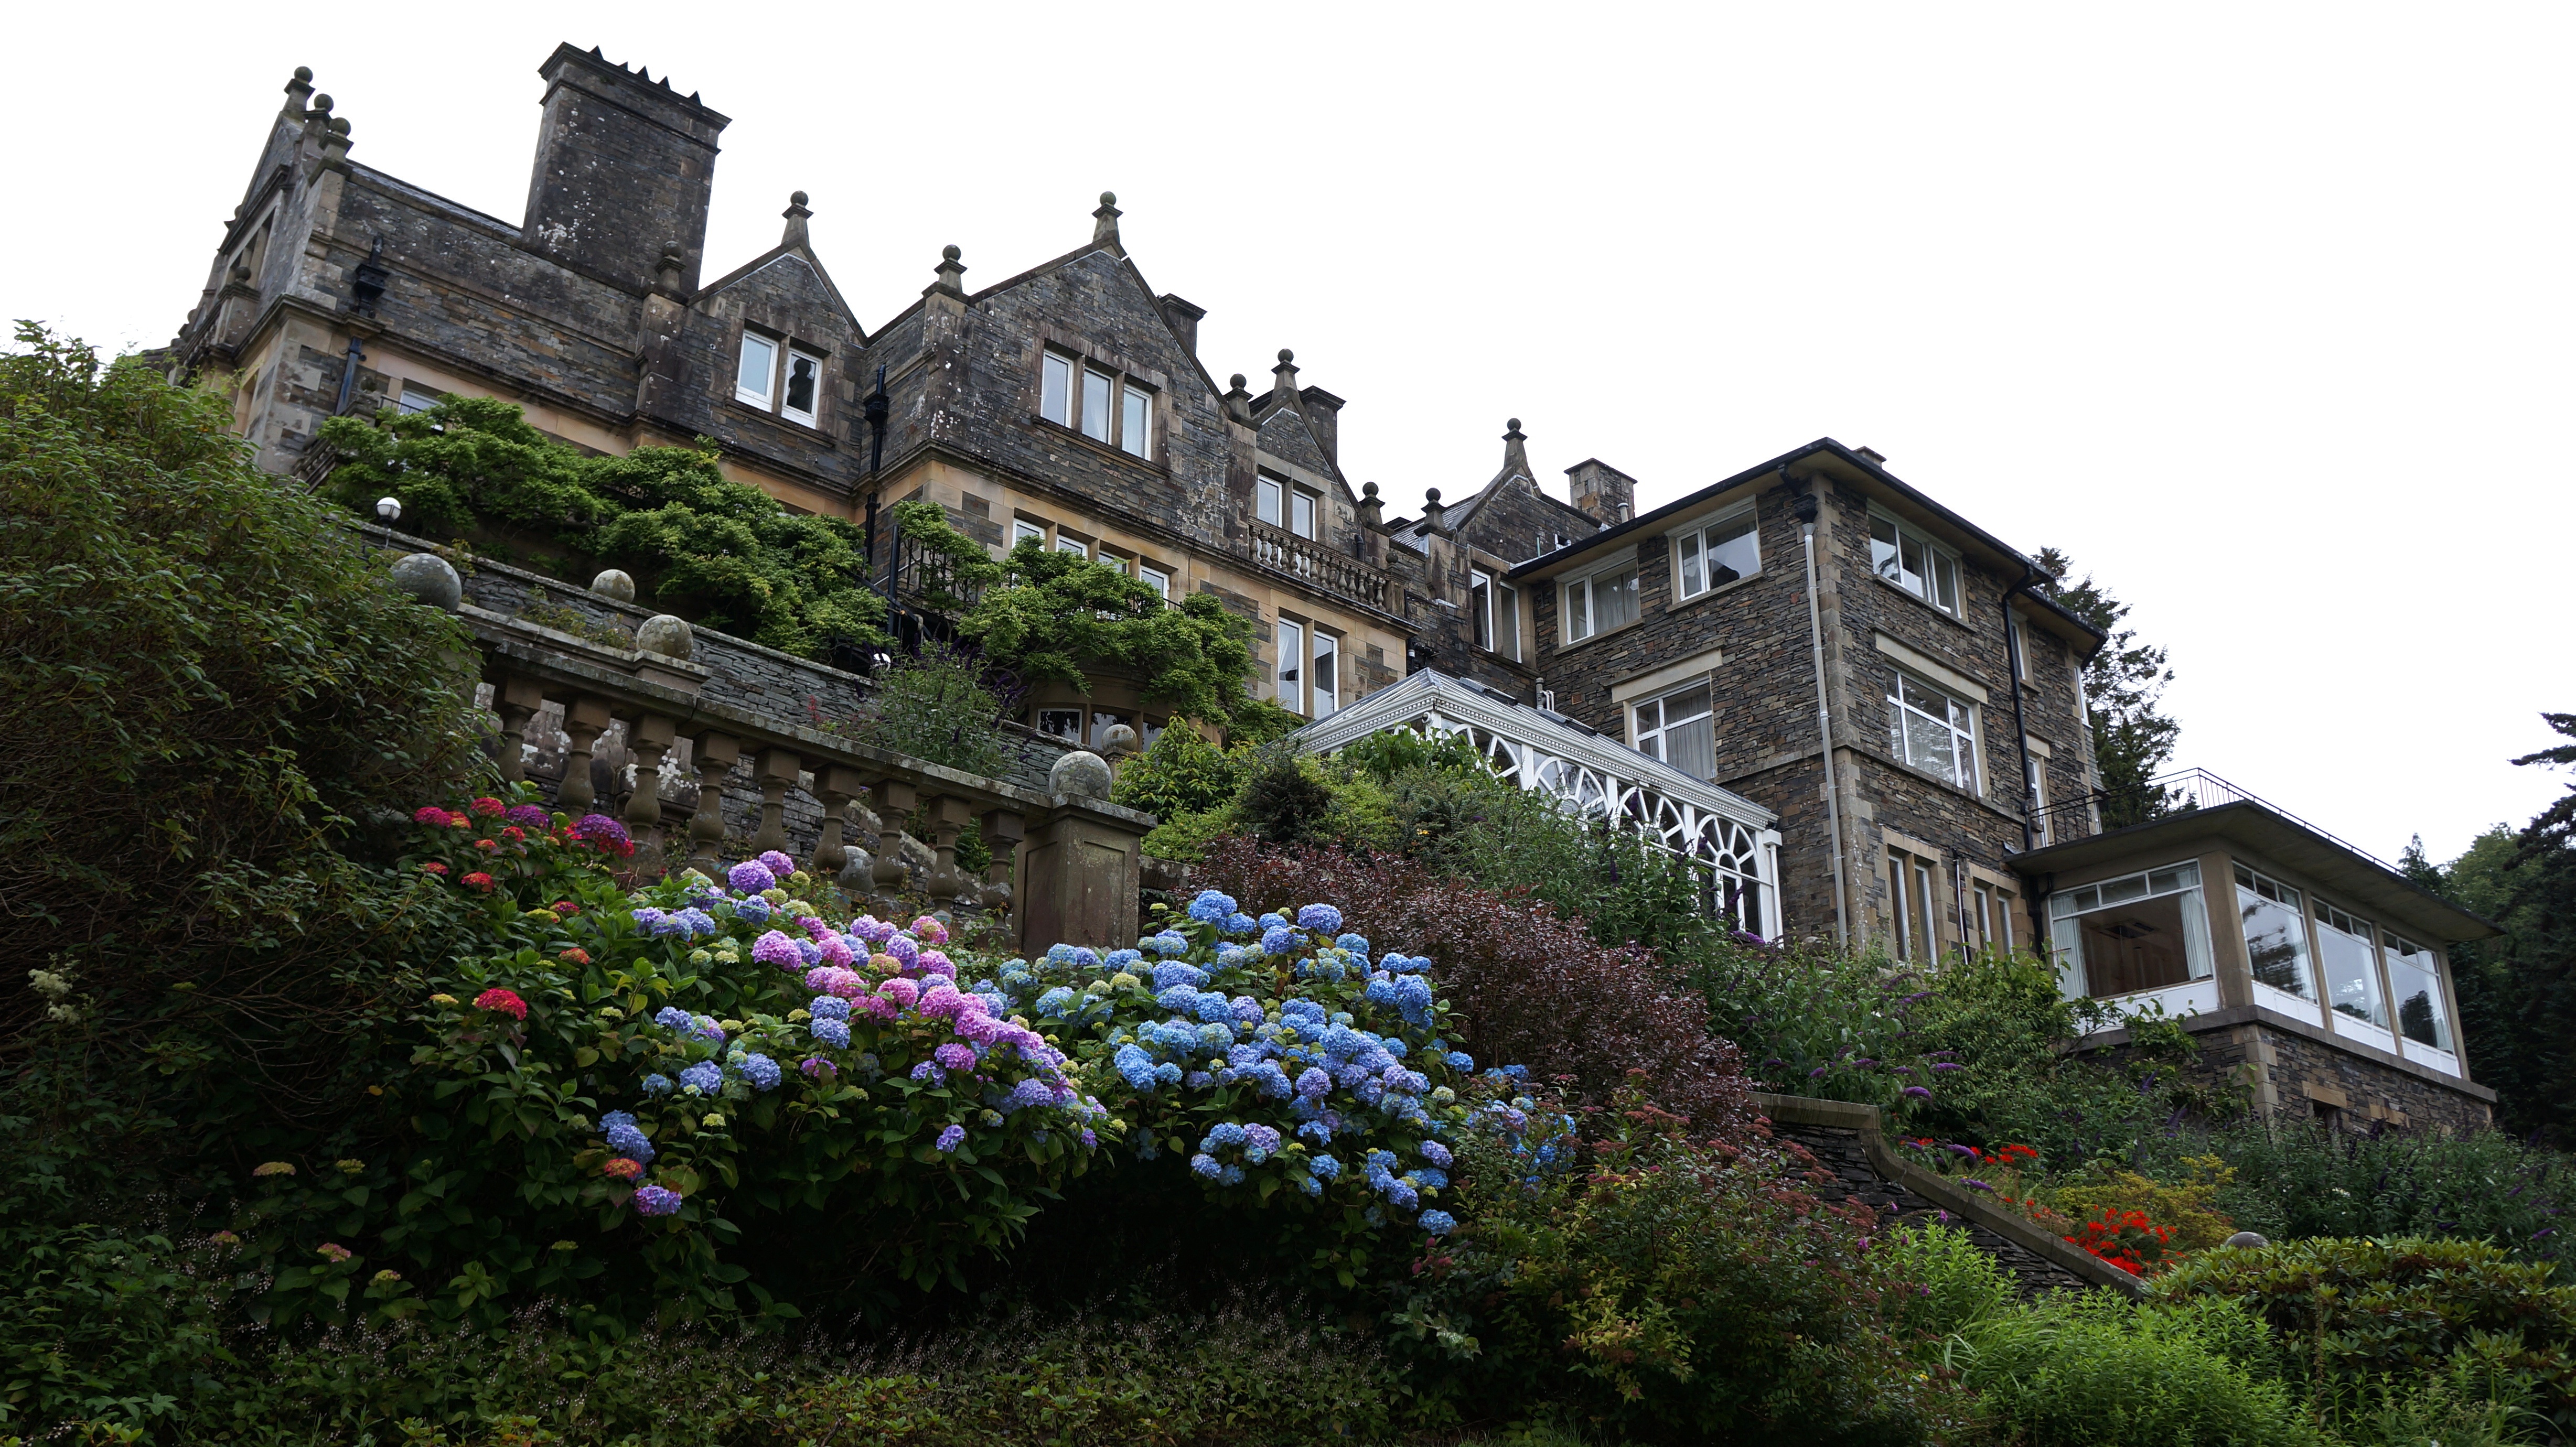
landscape, water, nature, sky, sunset, boat, skyline, rowboat, mansion, flower, lake, adventure, building, chateau, river, summer, vacation, travel, reflection, bay, castle, property, blue, garden, tourism, leisure, outdoors, district, hotel, boating, estate, manor house, stately home, residential area